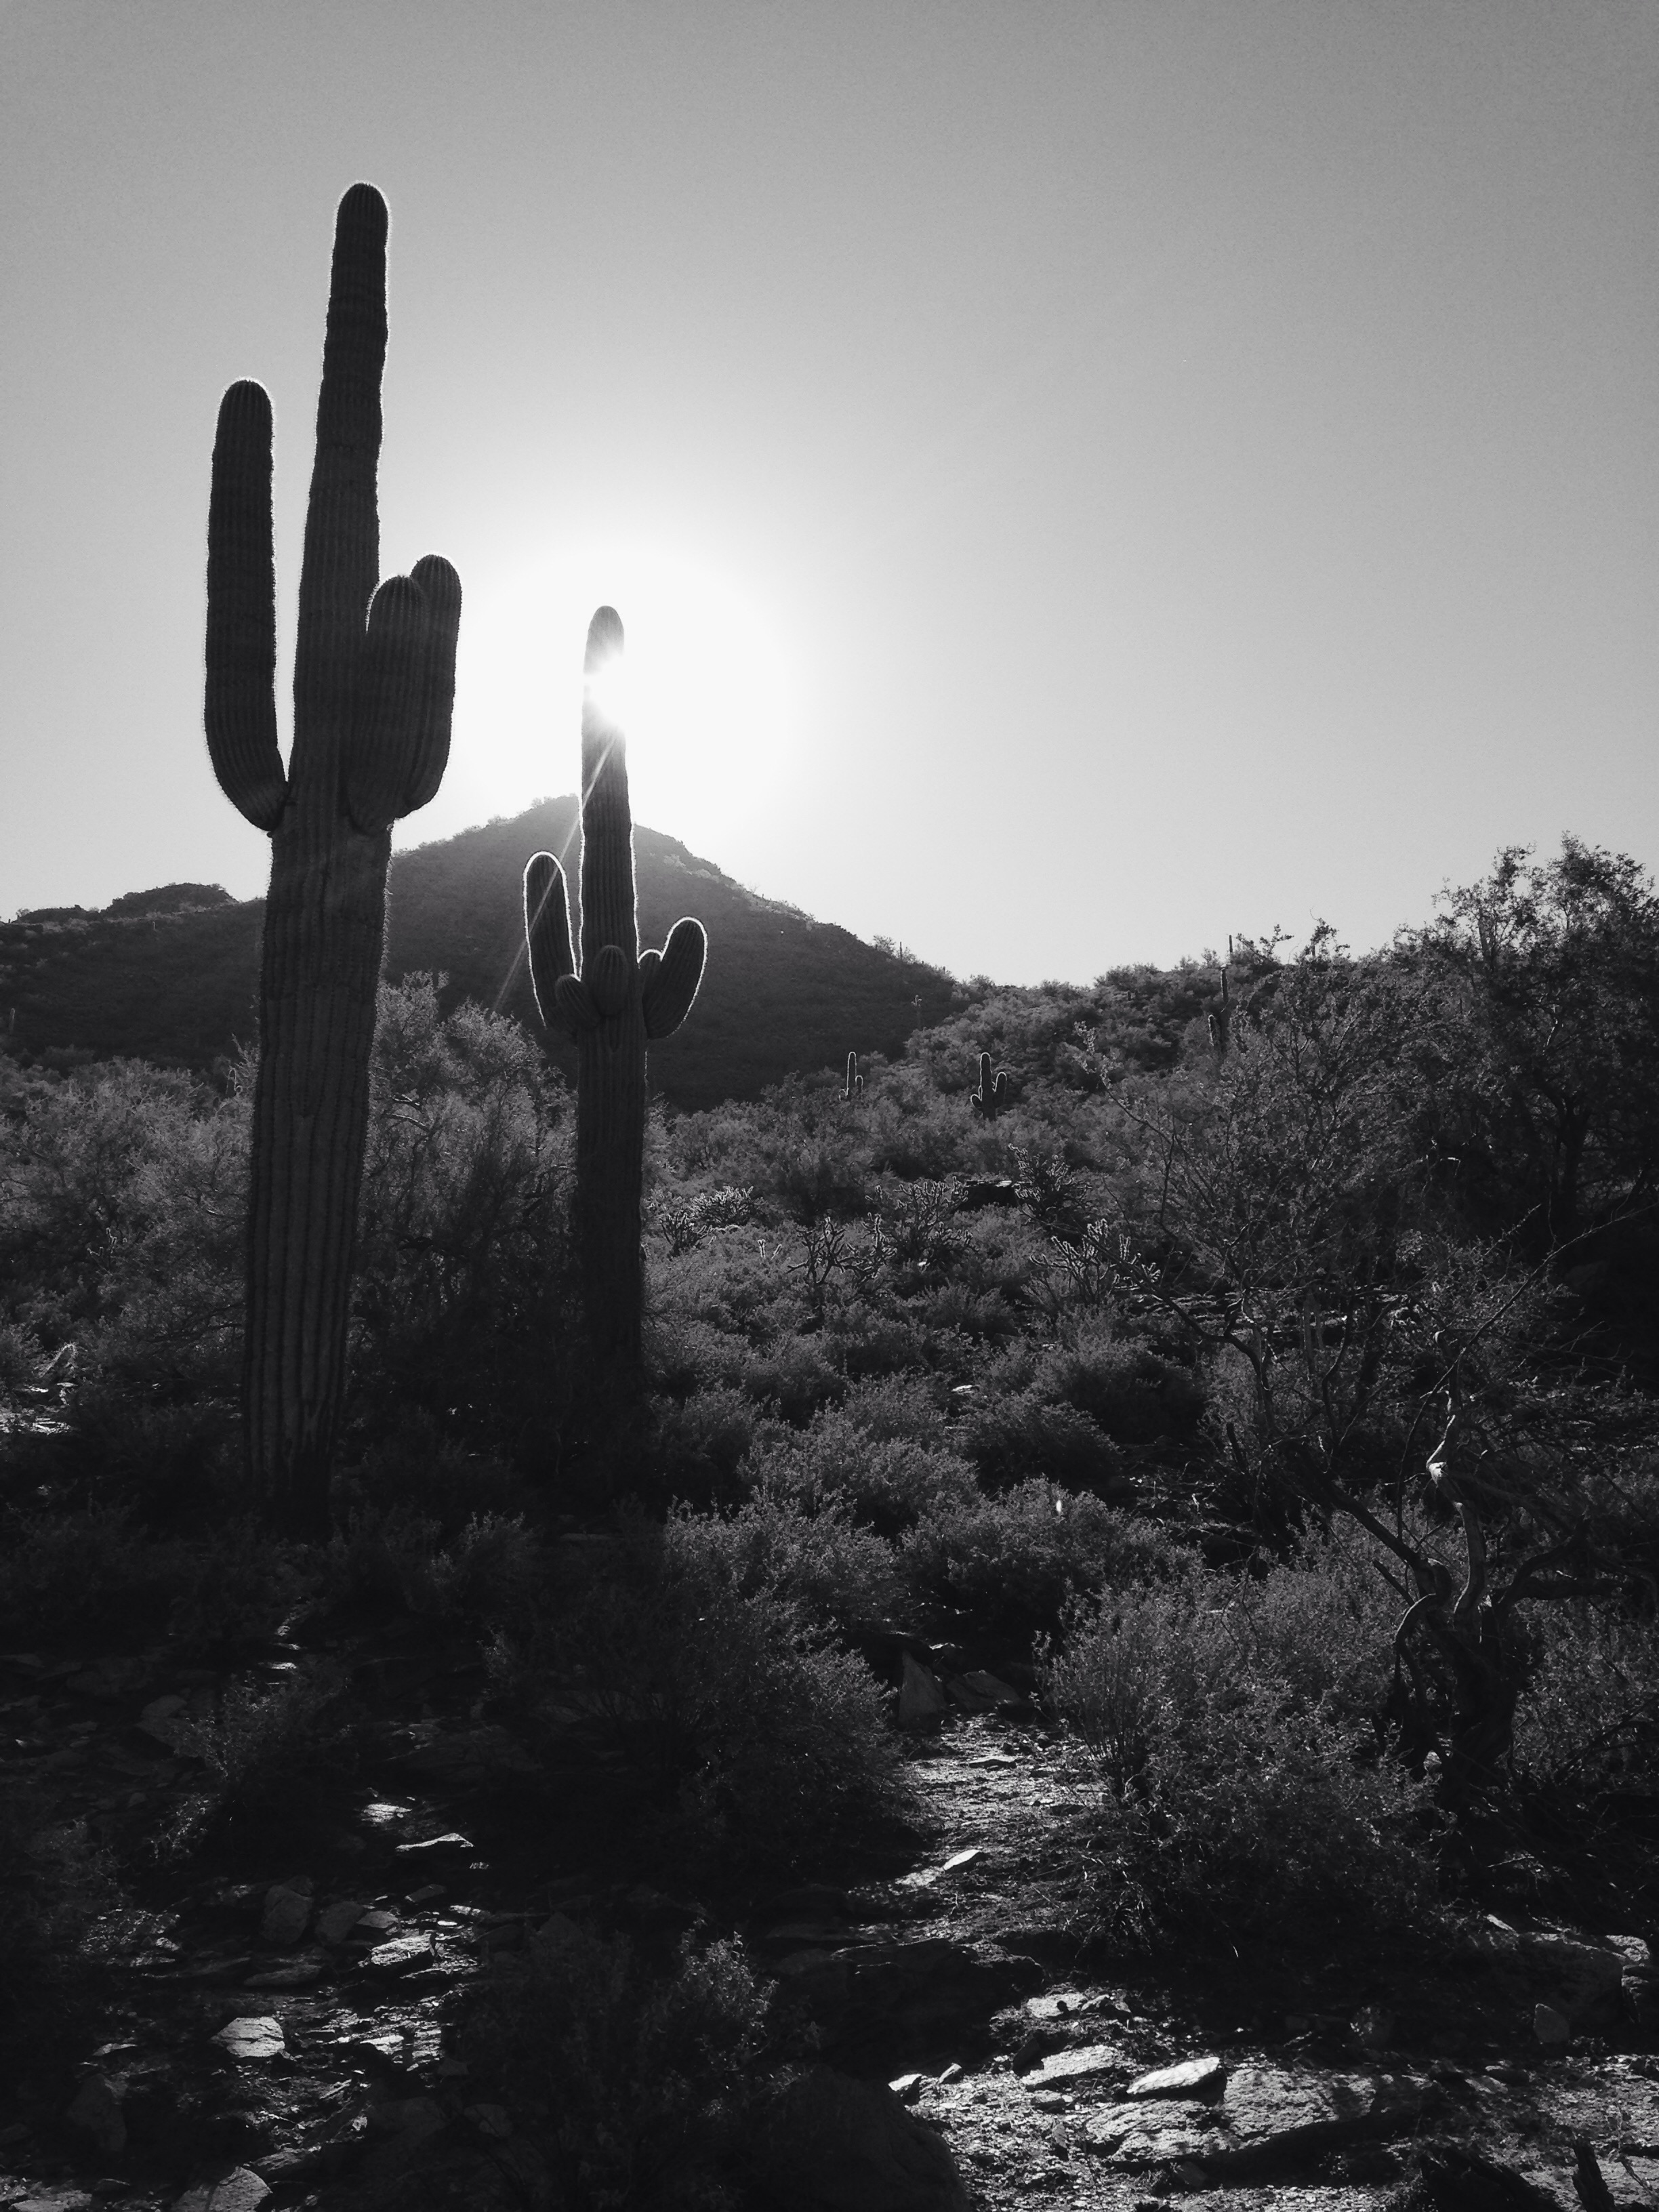
landscape, tree, nature, rock, mountain, snow, black and white, plant, white, hill, flower, darkness, black, monochrome, monochrome photography, atmospheric phenomenon, woody plant